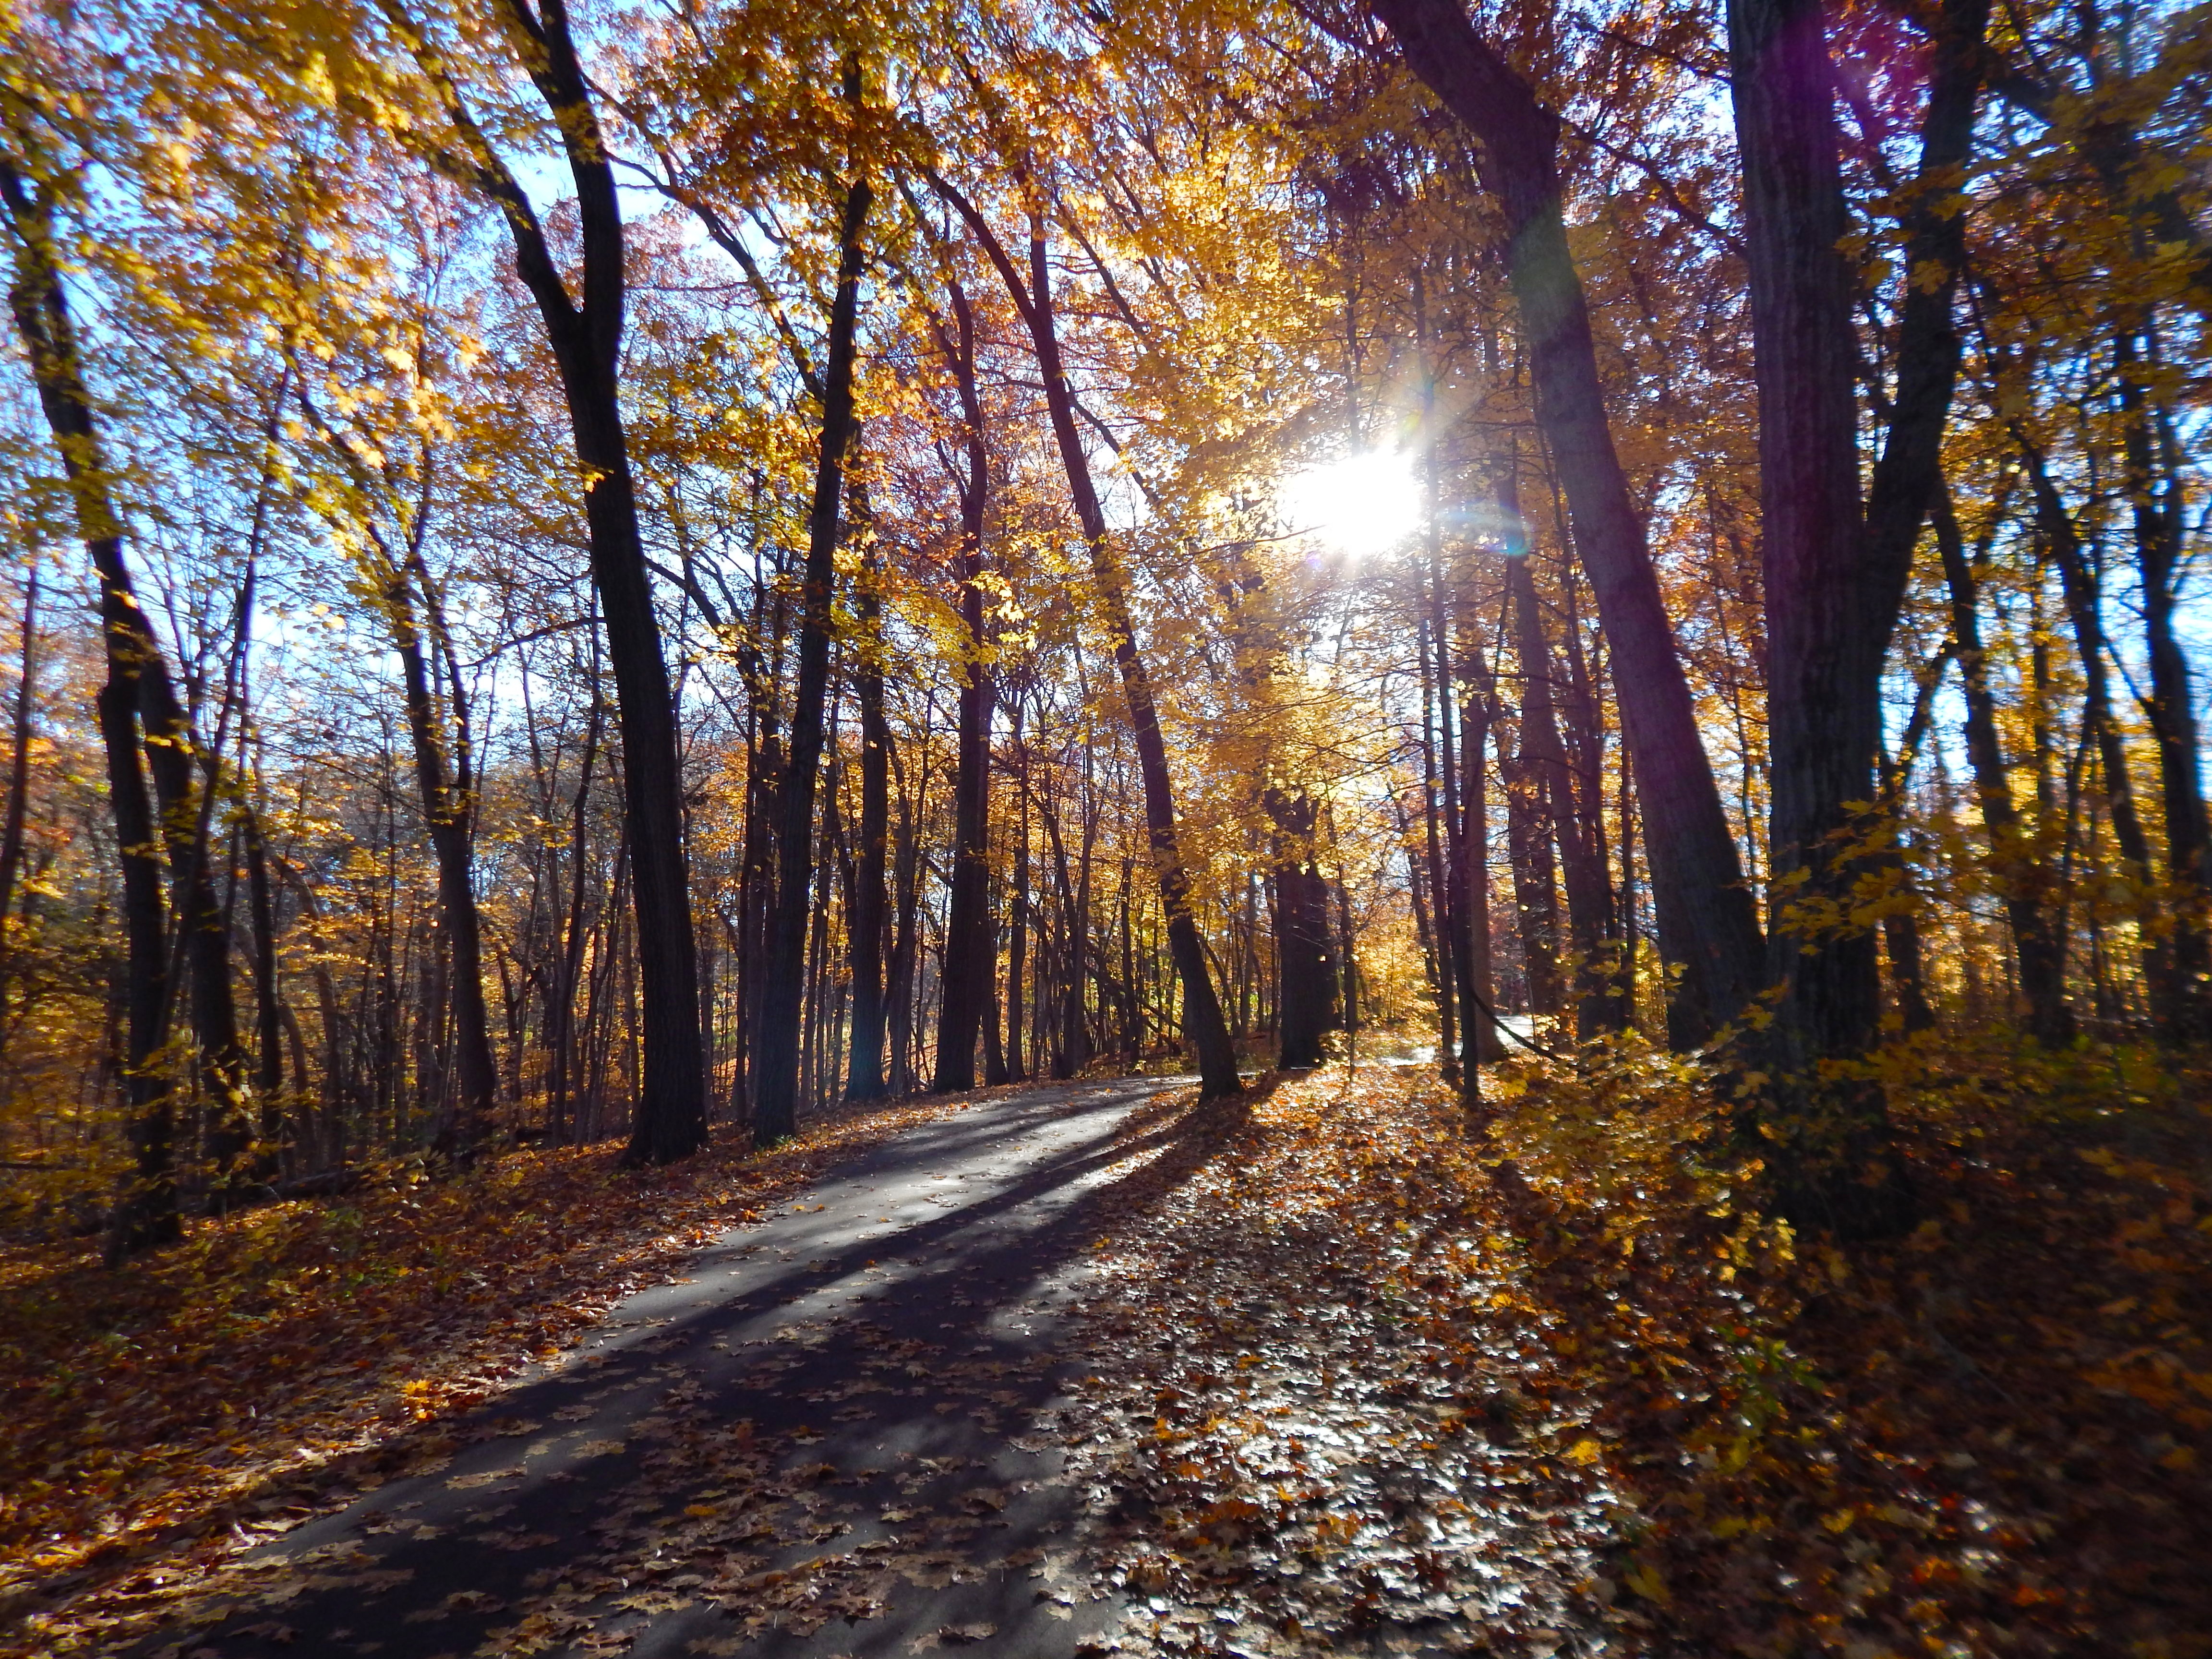
landscape, tree, nature, forest, outdoor, branch, winter, plant, sun, sunrise, sunset, trail, sunlight, morning, leaf, fall, autumn, season, deciduous, grove, woodland, habitat, ecosystem, fall trees, forest landscape, natural environment, atmospheric phenomenon, woody plant, temperate broadleaf and mixed forest